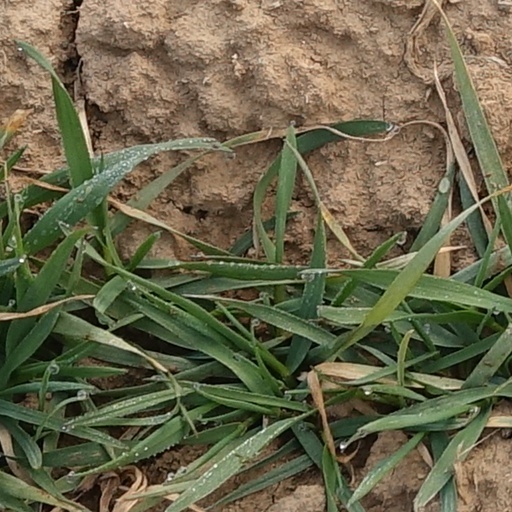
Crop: wheat